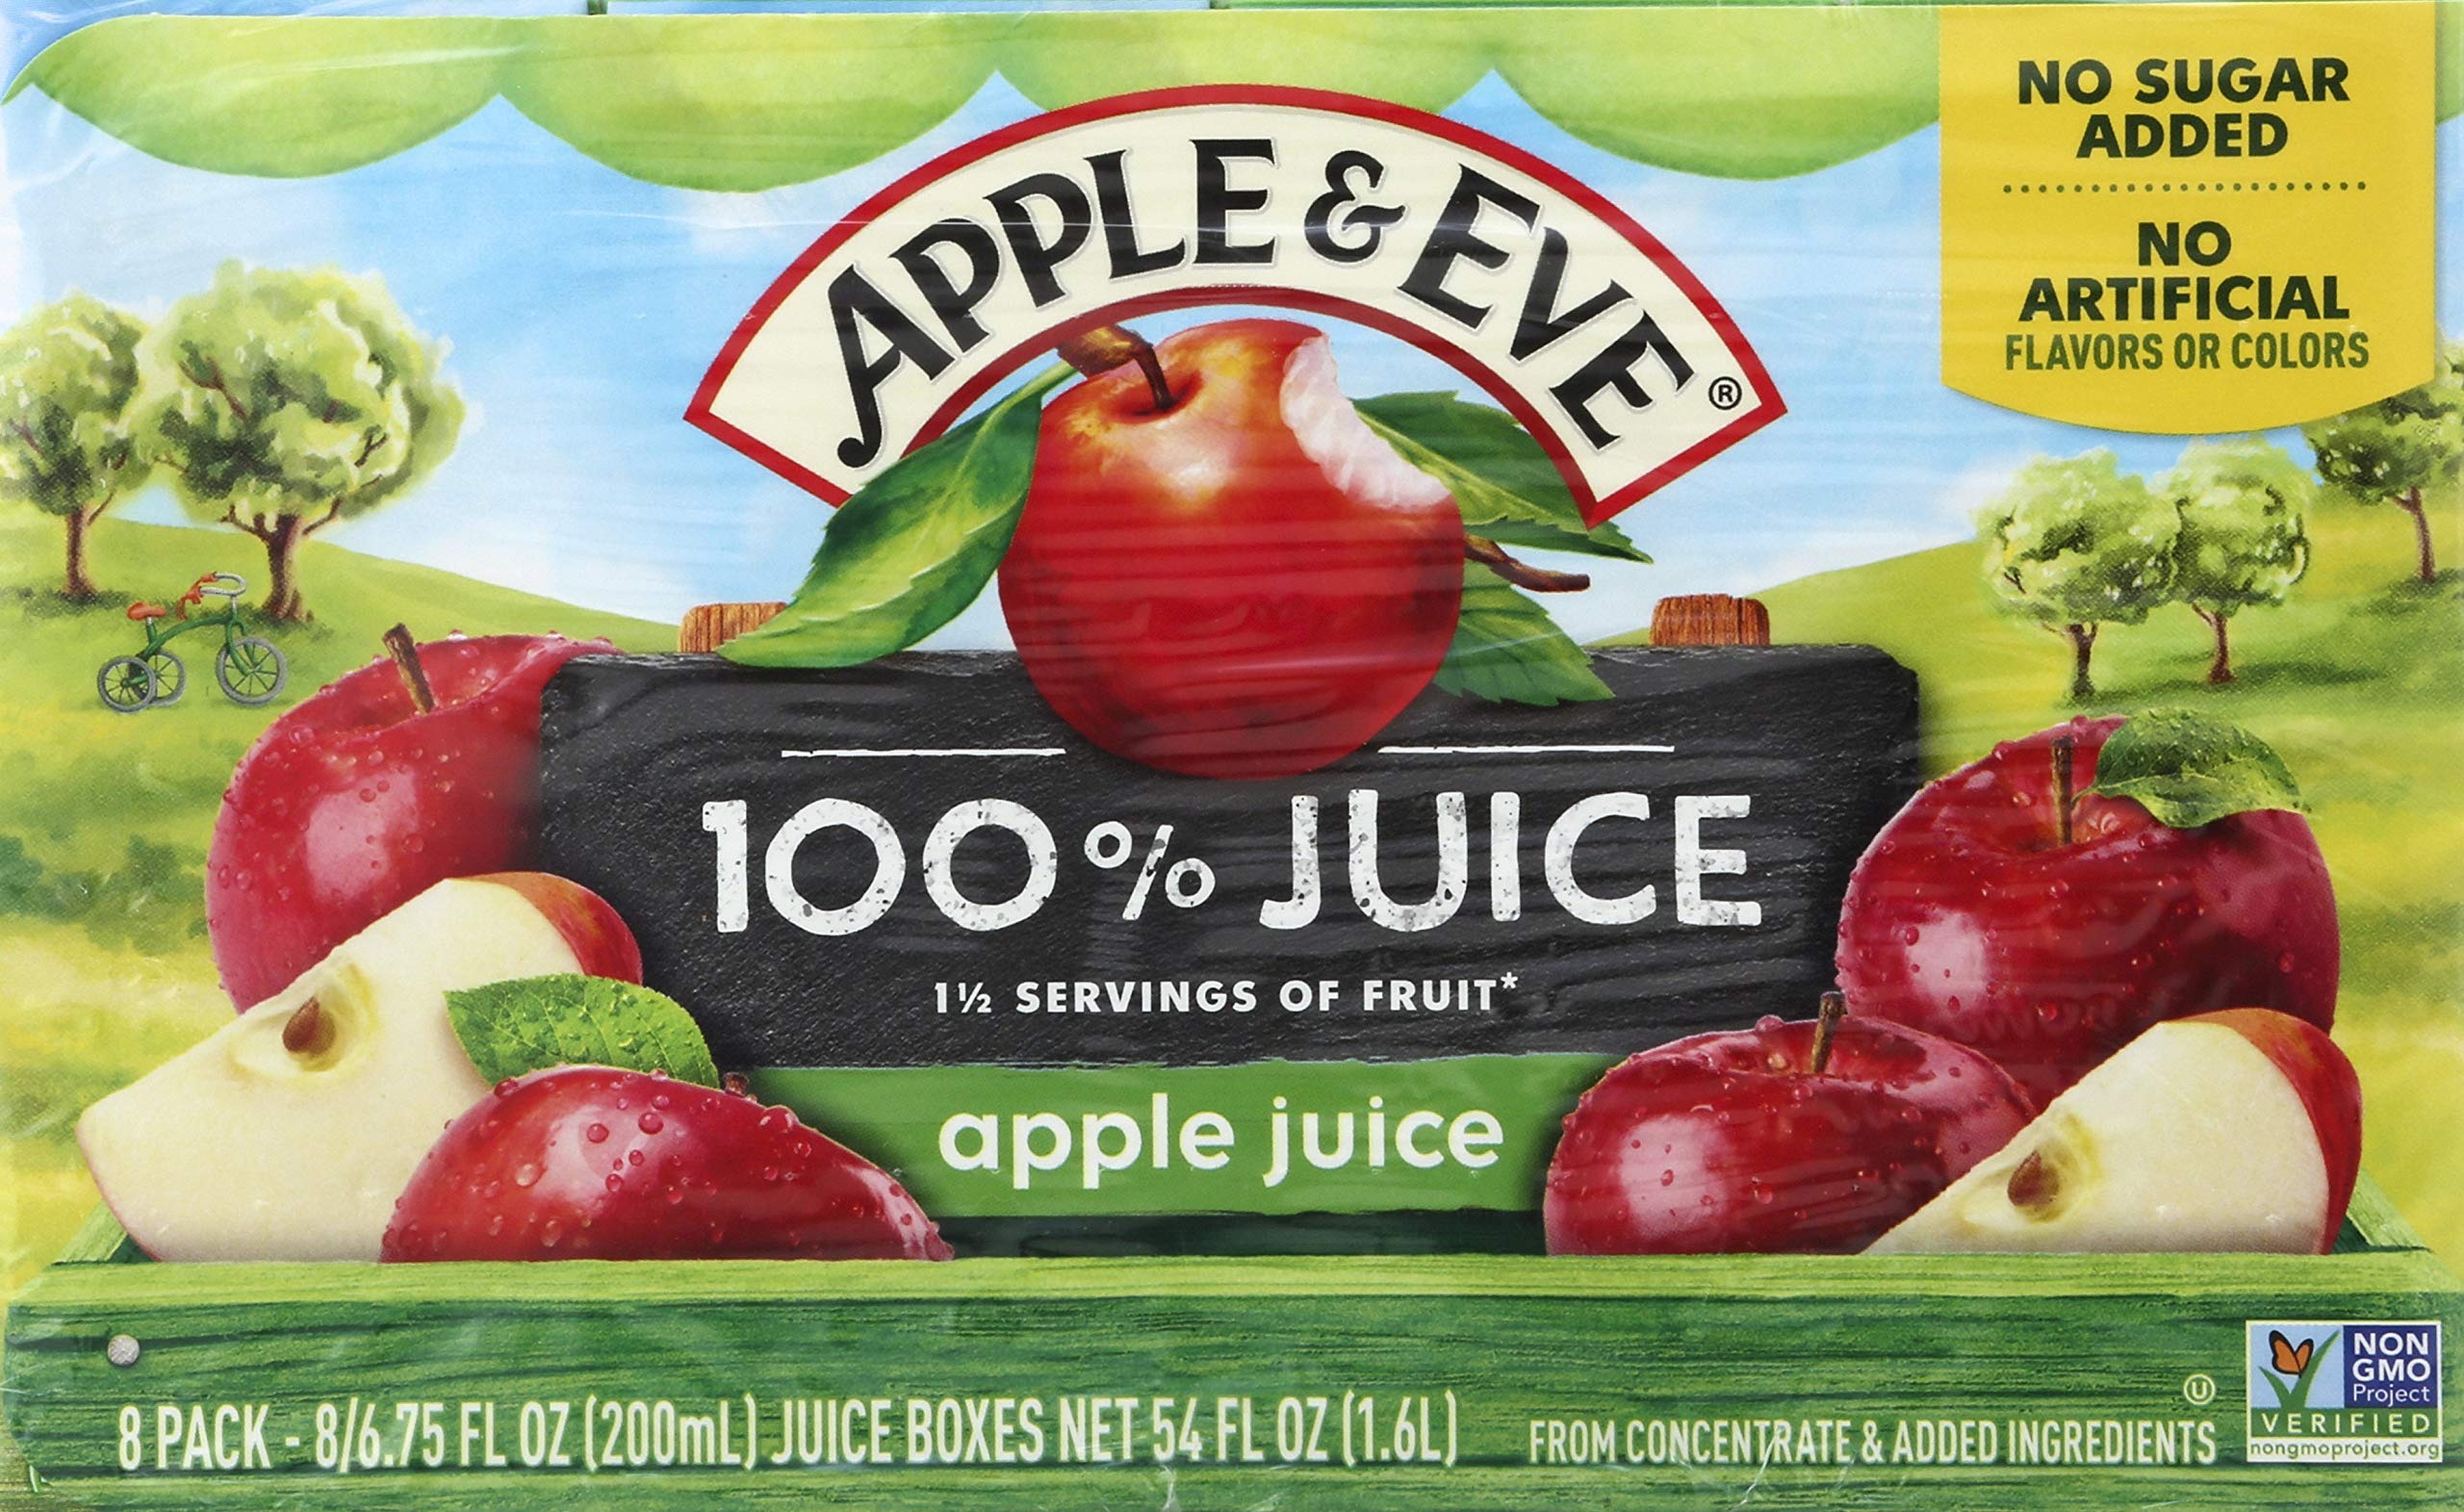
Item Name: Apple & Eve, Apple Juice, 6.75 Fl Oz, 8 Pack
Bullet Point 1: The package length of the product is 9.0 inches
Bullet Point 2: The package width of the product is 4.6 inches
Bullet Point 3: The package height of the product is 4.0 inches
Bullet Point 4: The package weight of the product is 3.9 pounds
Value: 54.0
Unit: Fl Oz

Price: 3.385